Daniel Tracey

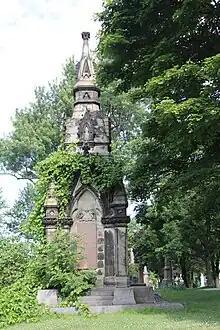
Tracey's grave in Montreal

Daniel Tracey (September 1, 1794 – July 18, 1832) born in Roscrea, Tipperary County, Ireland, was a doctor, journalist and politician in Lower Canada (now Quebec).